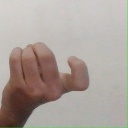
अक्षर: ज